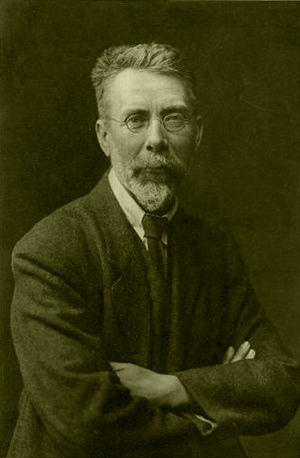
Jean Massart est un botaniste belge, né le 7 mars 1865 à Etterbeek près de Bruxelles et mort le 16 août 1925 à Houx.
Jean Massart est un botaniste belge, né le 7 mars 1865 à Etterbeek près de Bruxelles et mort le 16 août 1925 à Houx.